Sharples Separator Works

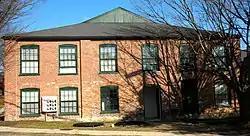
Sharples Separator Works, January 2010

The Sharples Separator Works, also known as the Gumas Warehouse and Kauffman Warehouse, is an historic, American factory complex that is located in West Chester, Chester County, Pennsylvania.